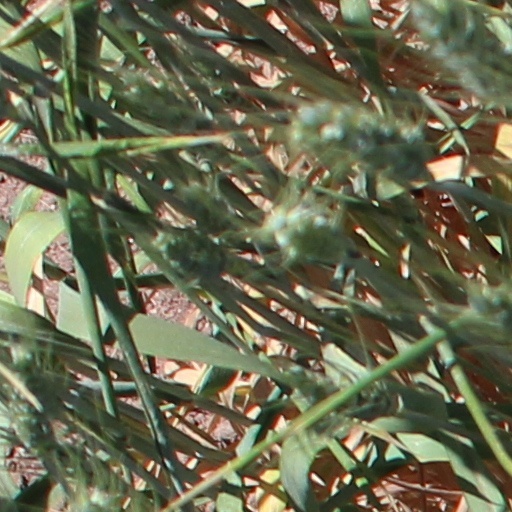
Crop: wheat